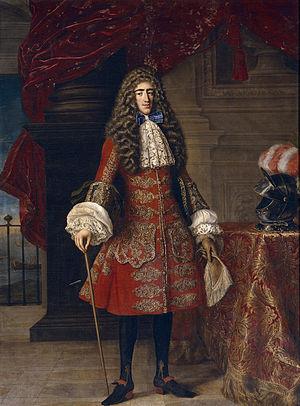
Ceci est une liste des comtes, puis ducs de Medinaceli, possessionnés du comté, puis duché de Medinaceli, en Espagne :